Crab-eating mongoose

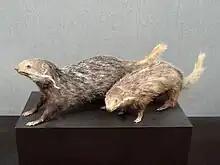
Taxidermy exhibit in the Kunming Natural History Museum of Zoology, China

The crab-eating mongoose is grey on the sides and dusky brown on neck, chest, belly and limbs. It has a broad white stripe on the sides of the neck extending from the cheeks to the shoulder.